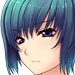
Portrait style: Anime Portrait